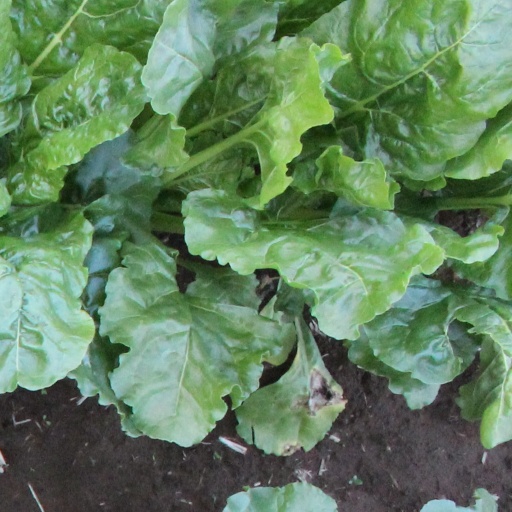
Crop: sugar beet